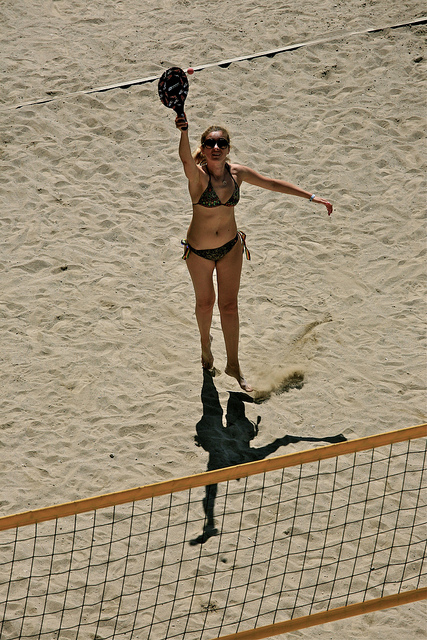
người phụ nữ mặc bikini đang đánh tennis trên bãi cát